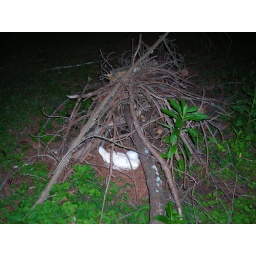
Stupid duck made a home in the firepit